Biswajeet Bora

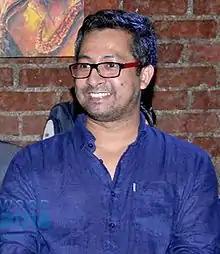

Biswajeet Bora (born 8 August 1979) is an Indian film director, producer, writer and editor based in Mumbai. His directorial debut was in 2015 with "Aisa Yeh Jahaan", India's first movie to be carbon neutral during production. His film "God on the Balcony" (2020) won nine awards, including the Royal Bengal Tiger Trophy for Best Director at the 26th Kolkata International Film Festival and the German Star at the Indian Film Festival Stuttgart. "Boomba Ride" (2021) was one of six Indian films shown at Marché du Film during the Cannes Film Festival 2022. His film "Boomba Ride" (2021) won the "69th National Film Awards" for Best Mishing language film. He also works as a script consultant for a government institution.